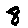
Label: 8